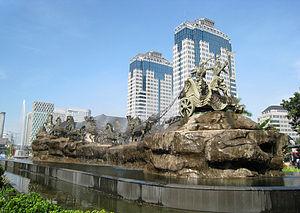
Arjuna, le blanc est un des héros de l'épopée du Mahābhārata.